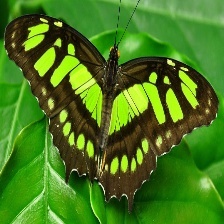
Species: MALACHITE